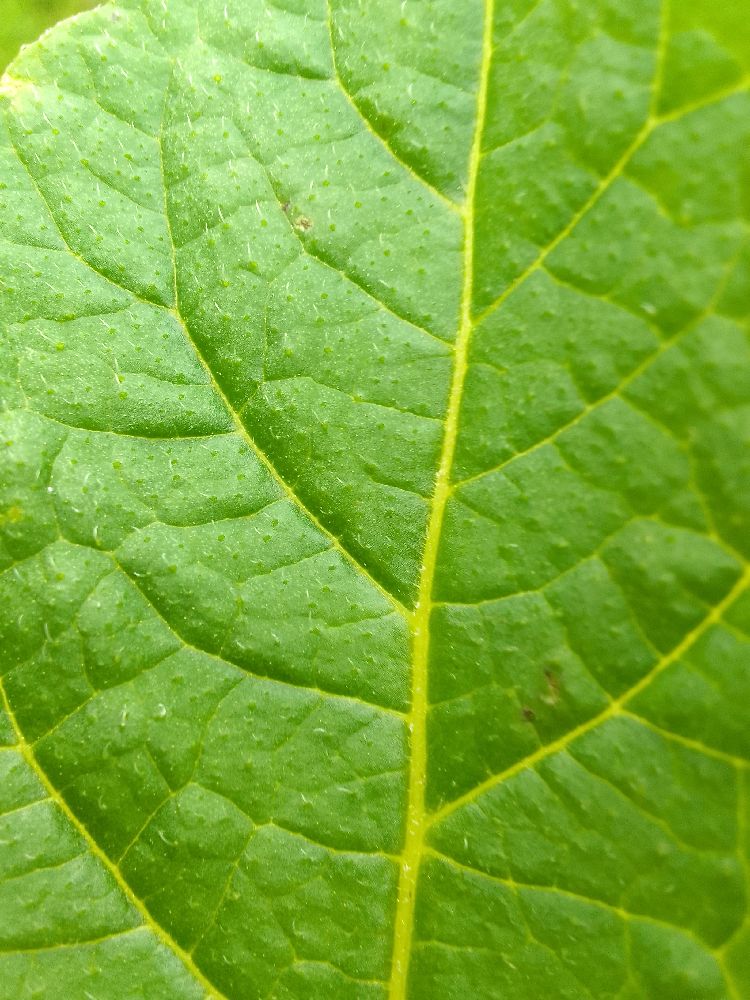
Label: Healthy